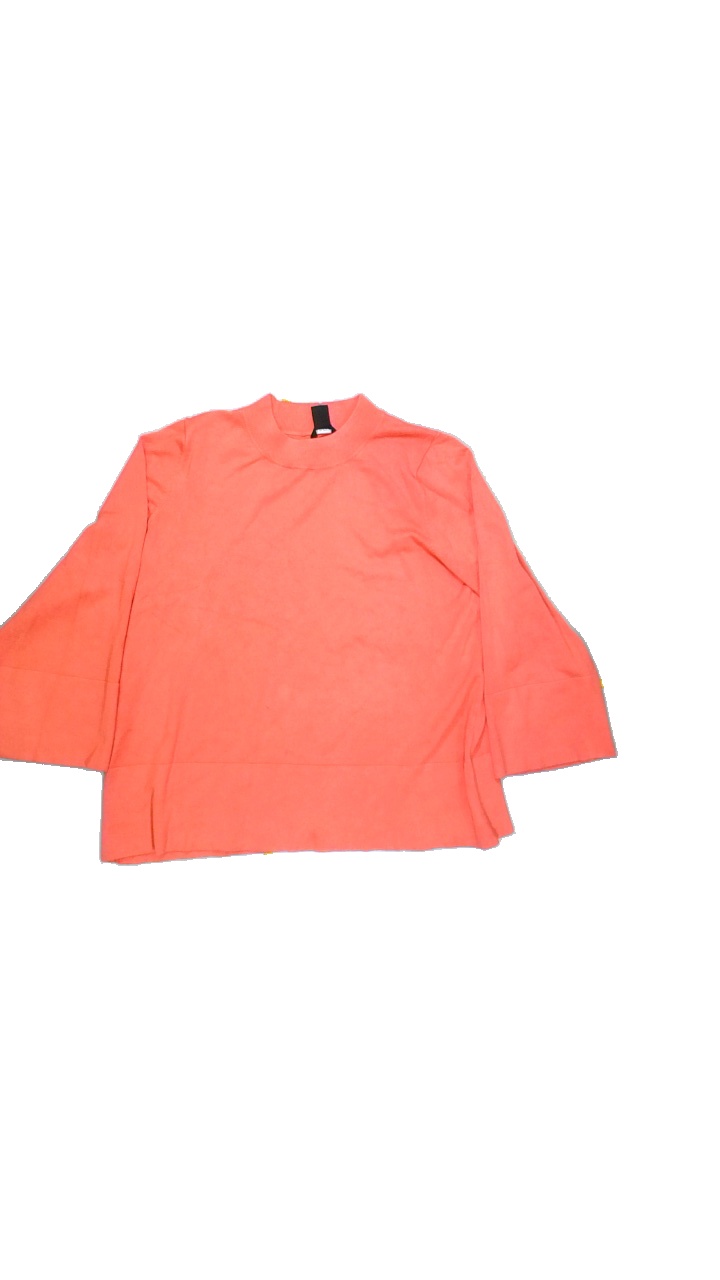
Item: Sweater (Ladies)
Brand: Lindex
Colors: Pink
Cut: Regular, C-collar
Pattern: Plain
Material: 77%viscose 23%polyester
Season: All
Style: No trend
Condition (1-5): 3
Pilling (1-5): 4
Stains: Yes
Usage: Export
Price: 50-100